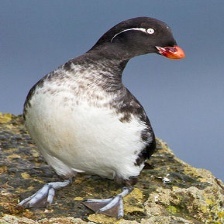
Species: PARAKETT  AUKLET
Scientific name: AETHIA PSITTACULA